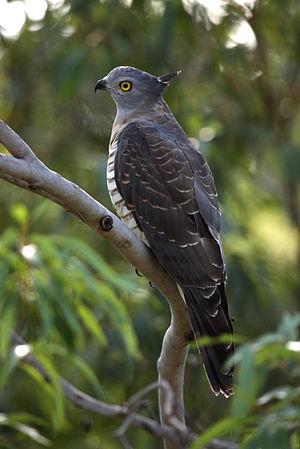
Le Baza huppé est une espèce de rapace de la famille des Accipitridae